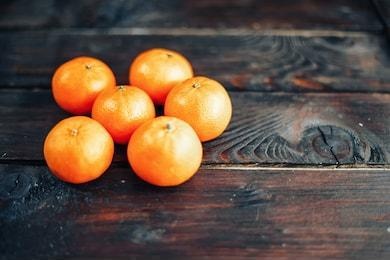
Label: mandarine